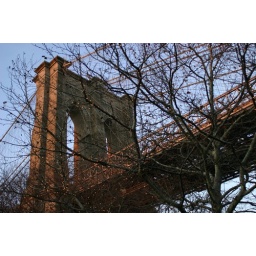
brooklyn bridge by the river cafe, christmas